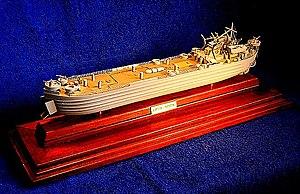
L’Altalena est un bateau que l'Irgoun utilisait jusqu'en 1948 pour importer clandestinement des armes. Ce bateau est attaqué et incendié par Tsahal le 22 juin 1948, suivant l'ordre de David Ben Gourion.